Thomas D. Danner

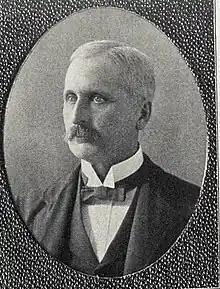
A January 1906 illustration of Danner

Thomas Daniel Danner was an American politician from Pennsylvania who represented Northampton County in the Pennsylvania Senate in the 18th district as a Democrat for one term from 1903 to 1906.